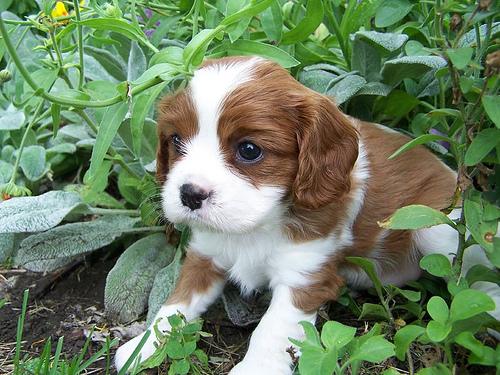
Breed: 207-n000026-Blenheim_spaniel